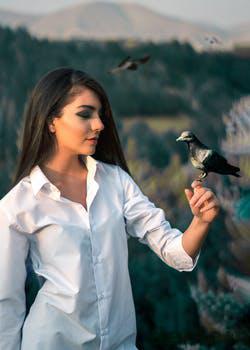
Label: Watermark